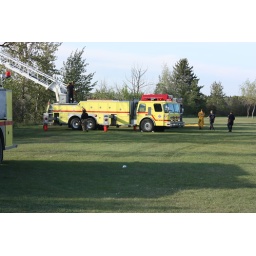
Aerial 5 being used to spray water out over the egde of the hill to fight a grass/brush fire/